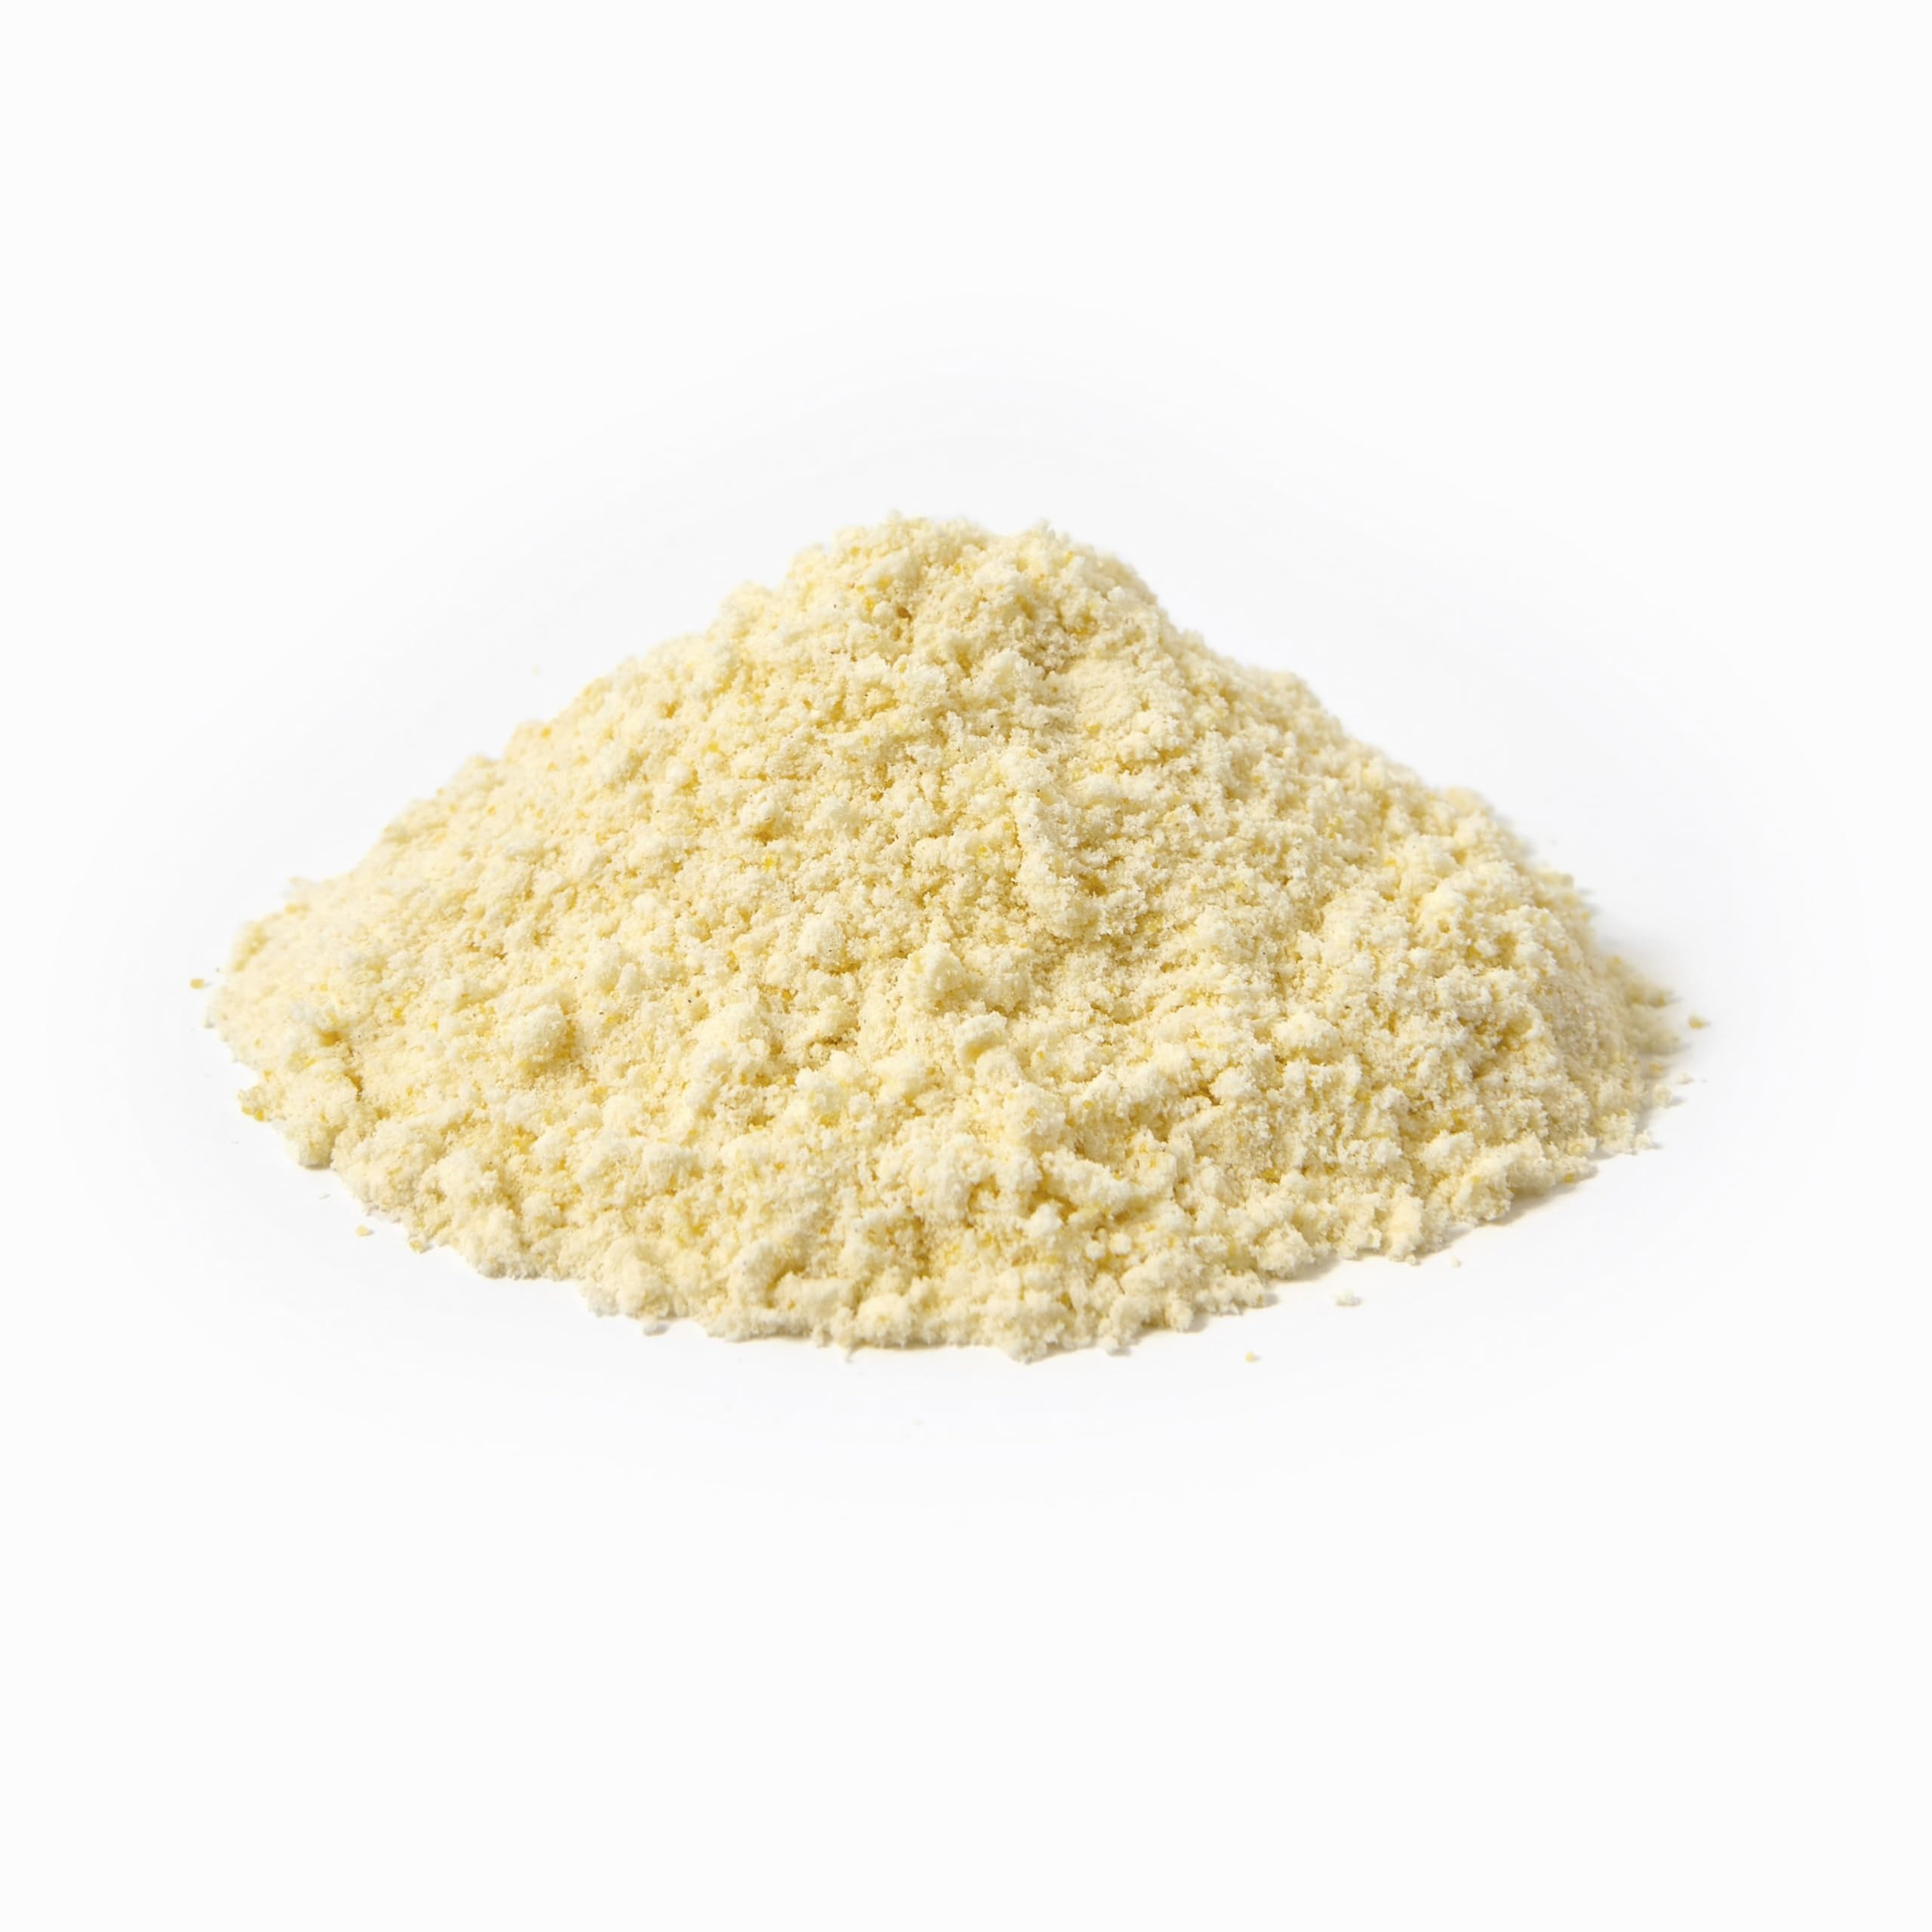
Item Name: Gold Medal Complete Pancake Mix, Buttermilk, 5 Lb
Bullet Point 1: Product Type:Baking Mix
Bullet Point 2: Item Package Dimension:15.68 " L X 11.75 " W X10.0 " H
Bullet Point 3: Item Package Quantity:1
Bullet Point 4: Country Of Origin: United States
Value: 80.0
Unit: Ounce

Price: 27.98